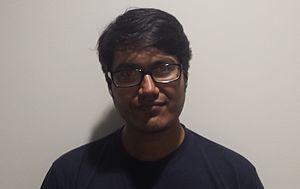
Asif Mohiuddin, né le 24 février 1984 est un activiste bangladais athée et laïc, critique religieux et féministe. En 2012, il a remporté le prix Bobs-Best of Online Activism de la Deutsche Welle, qui a déclaré que « le blog d'Asif était l'une des pages web les plus lues au Bangladesh et est connu pour ses critiques sévères de l'intégrisme islamique dans la politique antipeuple » du Bangladesh. Le 15 janvier 2013, il a survécu à une tentative d'assassinat par des extrémistes islamiques du groupe Ansarullah Bangla Team. Quelques mois plus tard, il a été emprisonné deux fois par le gouvernement bangladais pour avoir publié des « commentaires offensants sur l'Islam et Mohammed ». En raison de pressions internationales soutenues, Mohiuddin a été libéré, après quoi il s'est enfui de son pays en Allemagne en 2014. En 2015, il a reçu le prix Anna Politkovskaïa pour le journalisme.